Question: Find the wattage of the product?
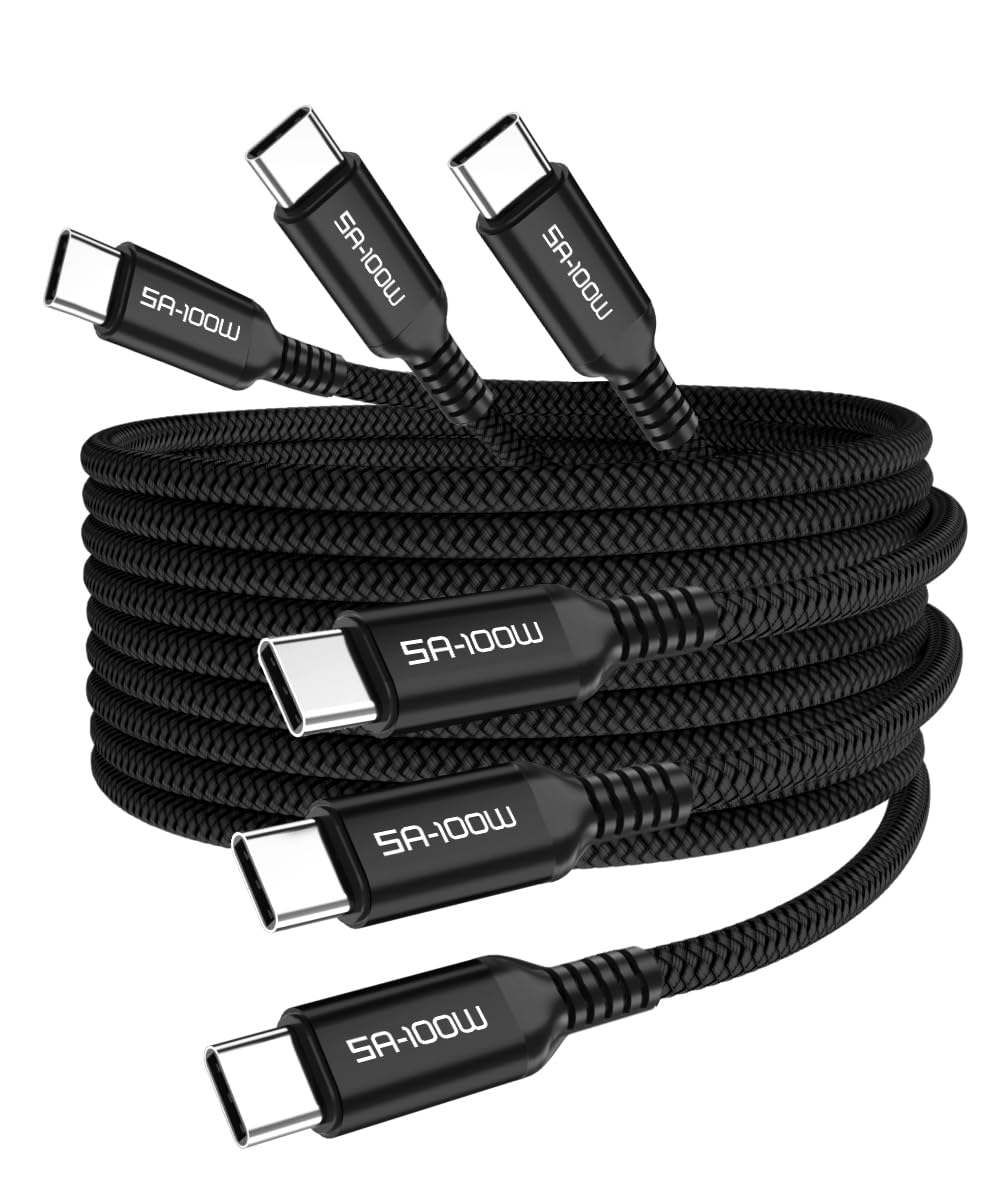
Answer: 100.0 watt